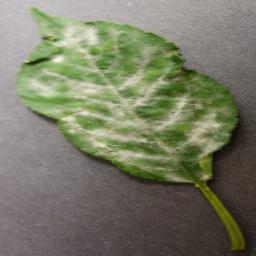
Label: Cherry___Powdery_mildew